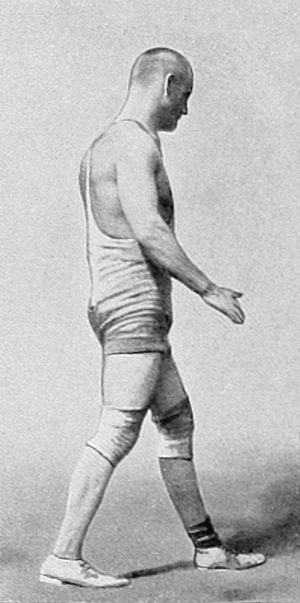
Yrjö Erik Mikael Saarela était un lutteur finlandais qui gagna la médaille d'argent aux Jeux olympiques d'été de 1908 à Londres et la médaille d'or à ceux de 1912 à Stockholm dans la catégorie poids lourd.